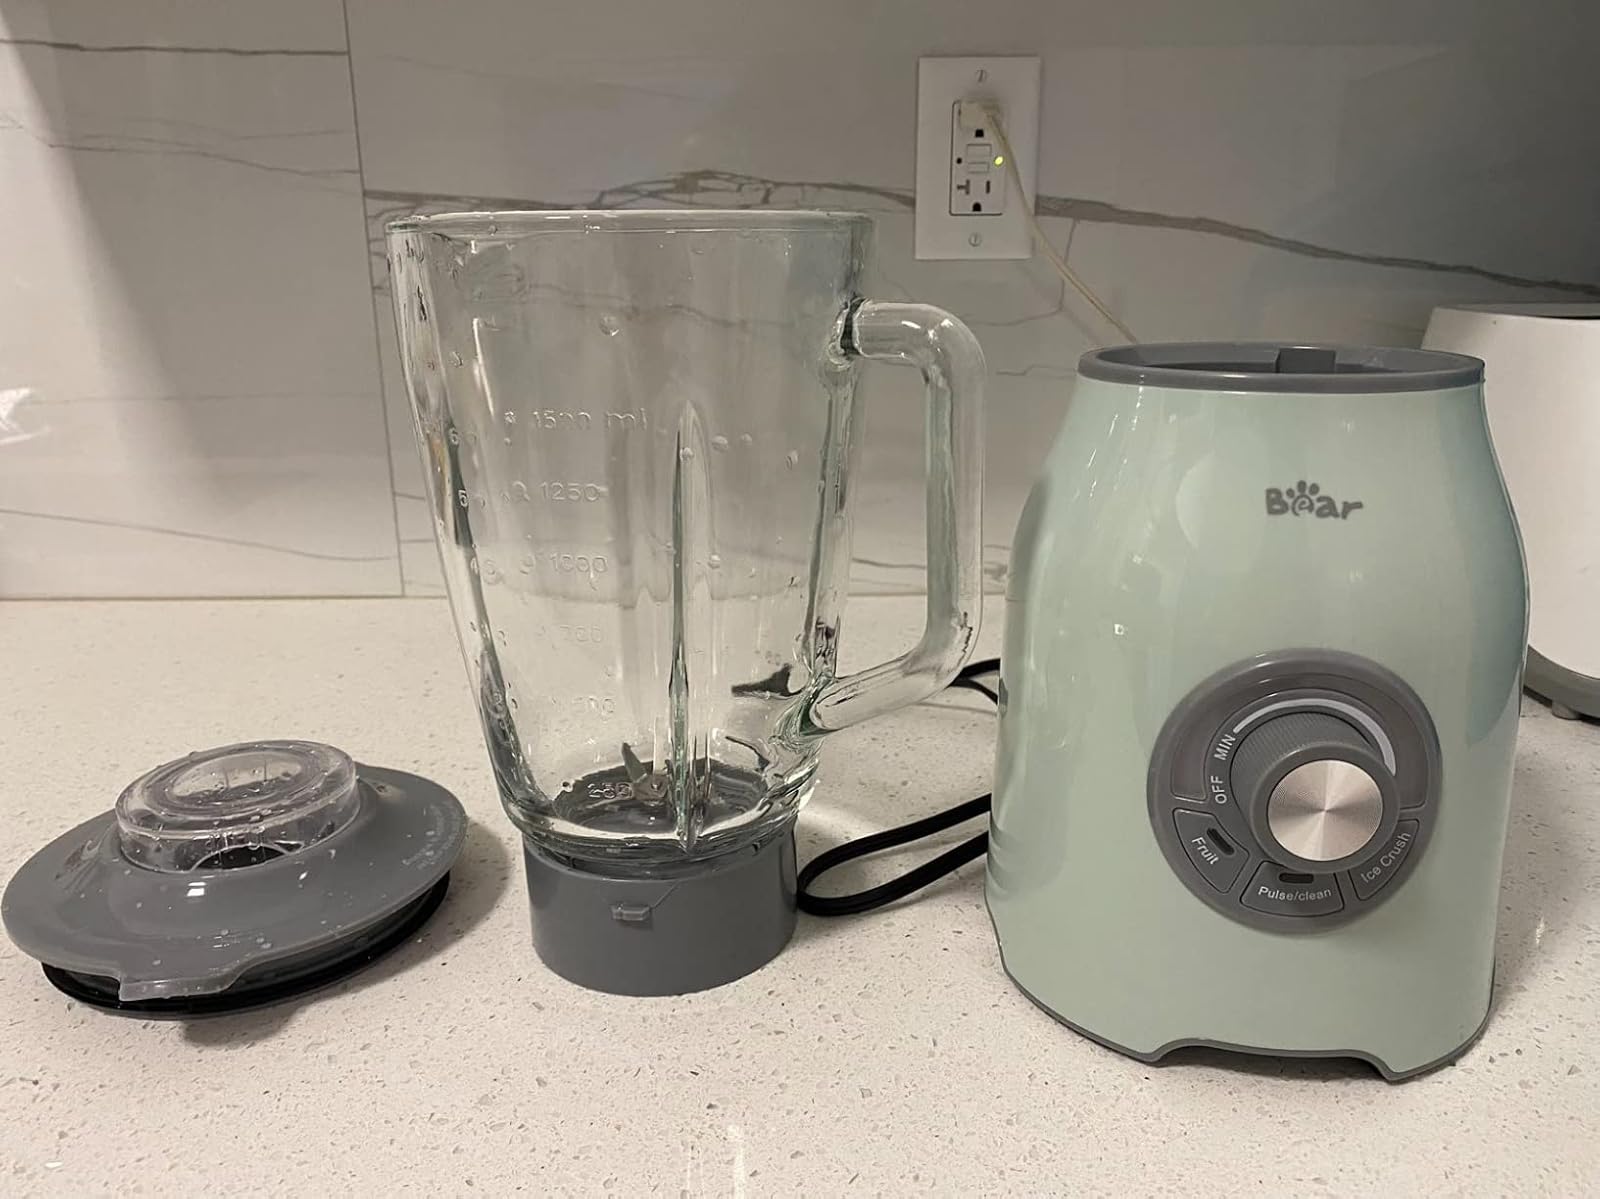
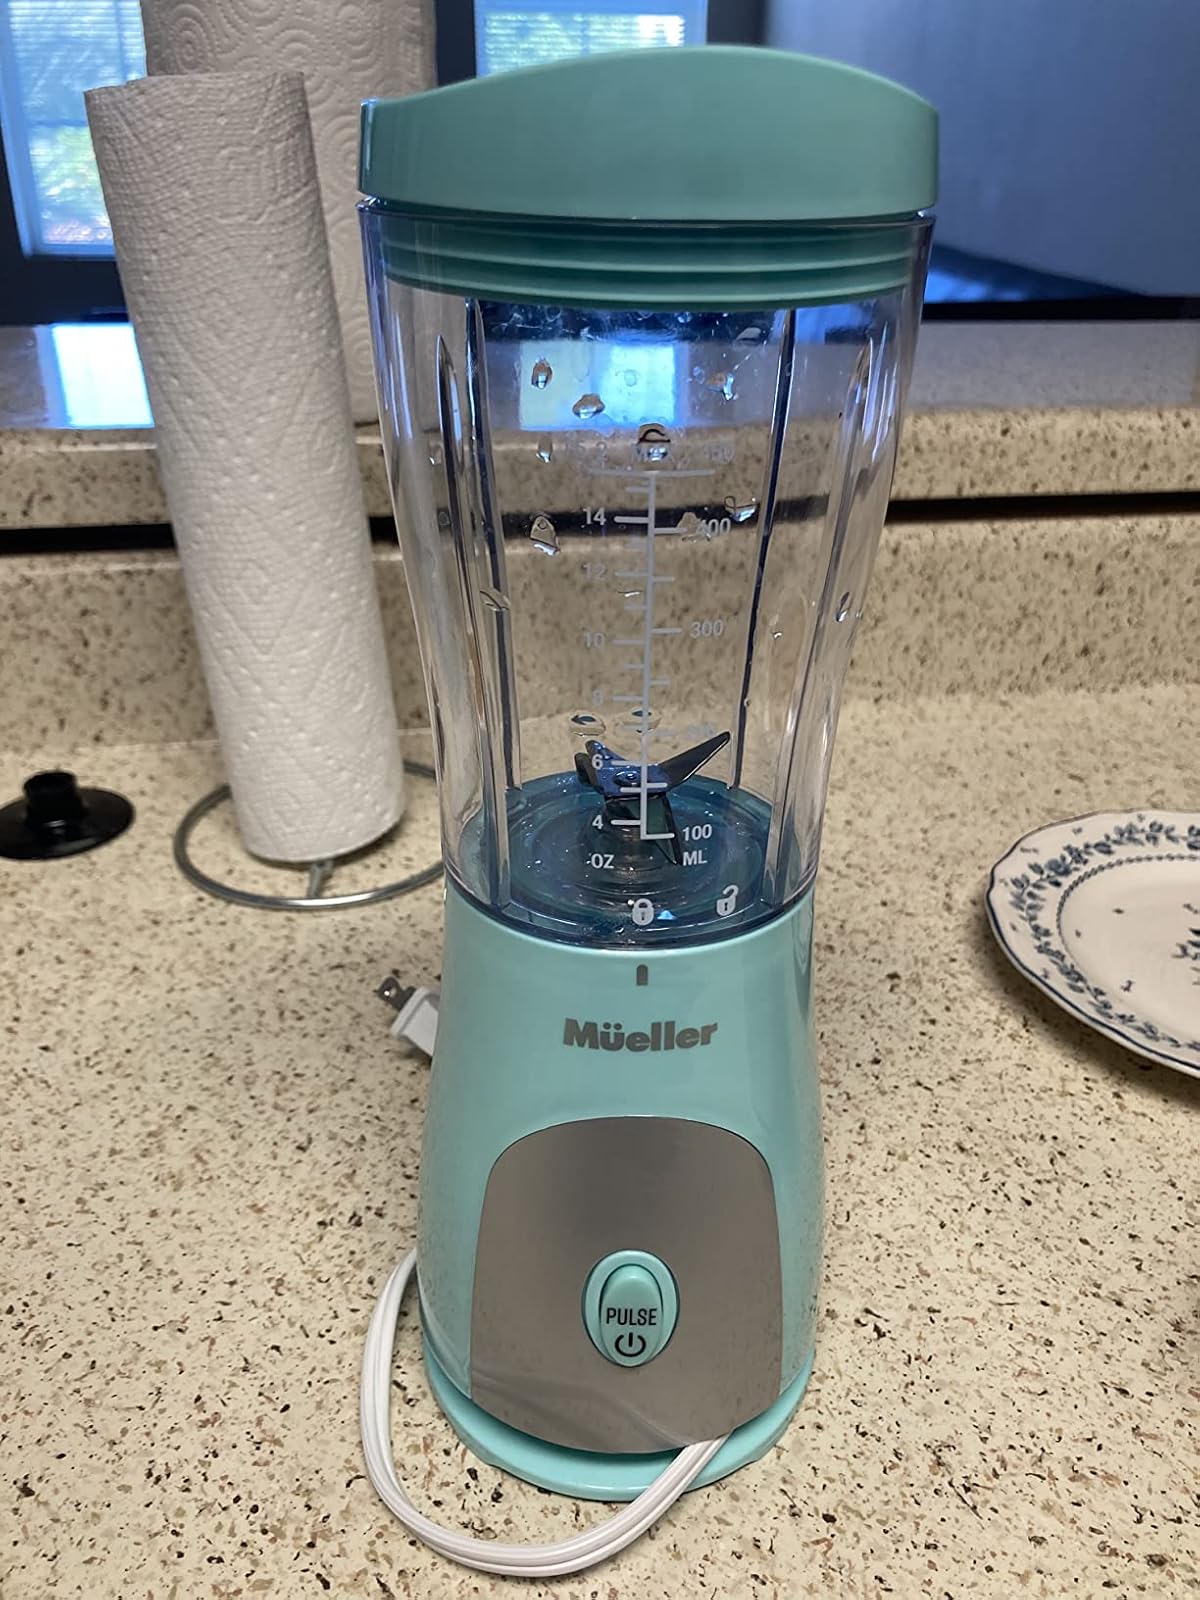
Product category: items_blender
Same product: no